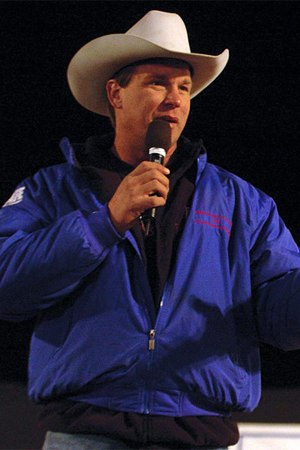
John Charles Layfield
John "Bradshaw" Layfield under USO Tour i december 2004
"John ""Bradshaw"" Layfield eller JBL arbejder pt. som wrestler for World Wrestling Entertainment under deres Raw! brand. Han er 198 cm høj og vejer ca. 132 kg.